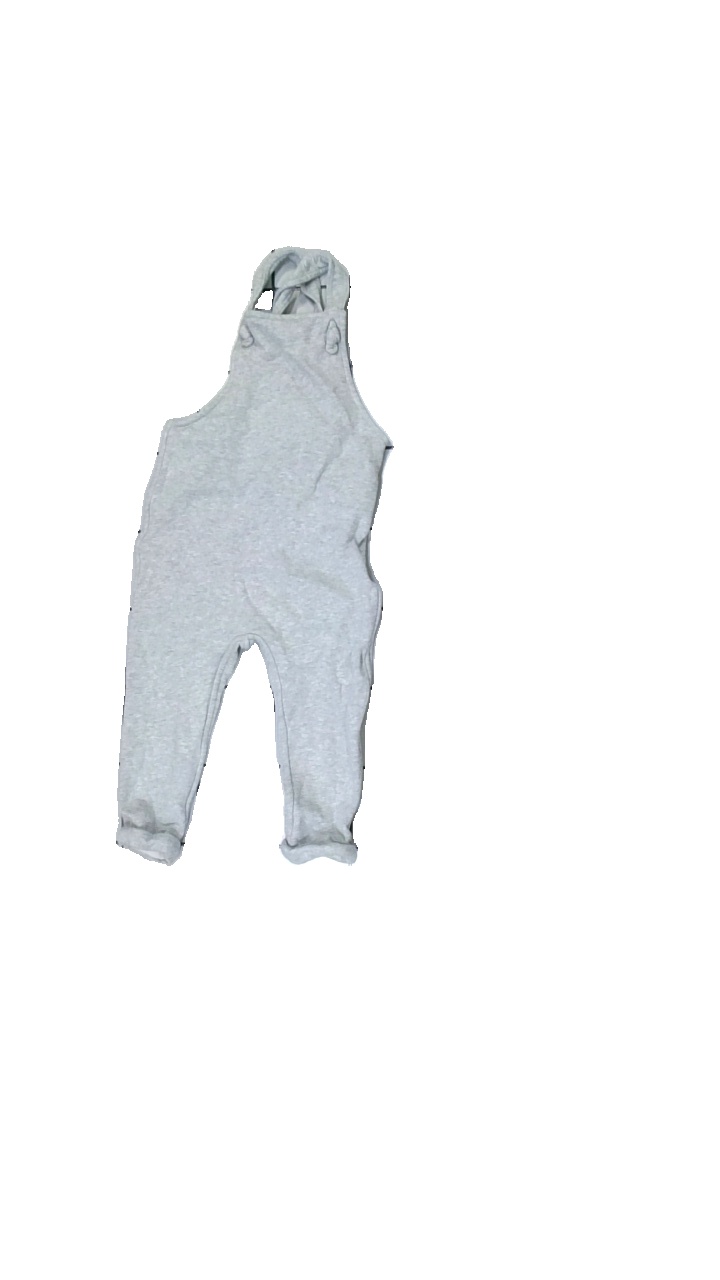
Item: Trousers (Children)
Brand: H&m
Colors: Grey
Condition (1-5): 5
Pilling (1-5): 3
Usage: Reuse
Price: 50-100